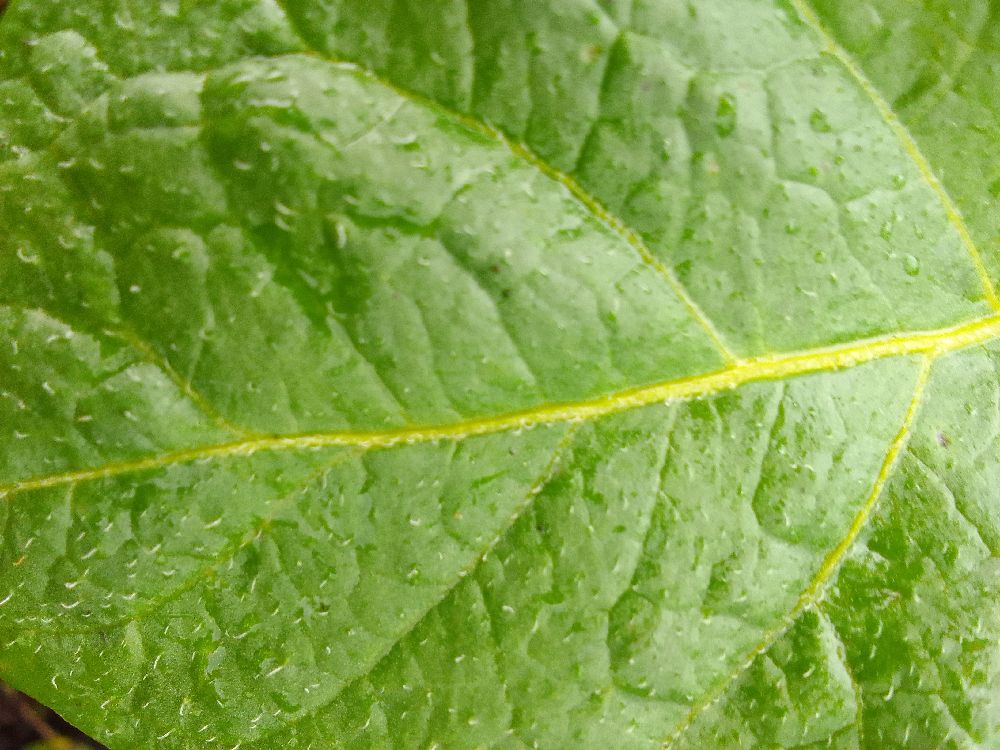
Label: Healthy